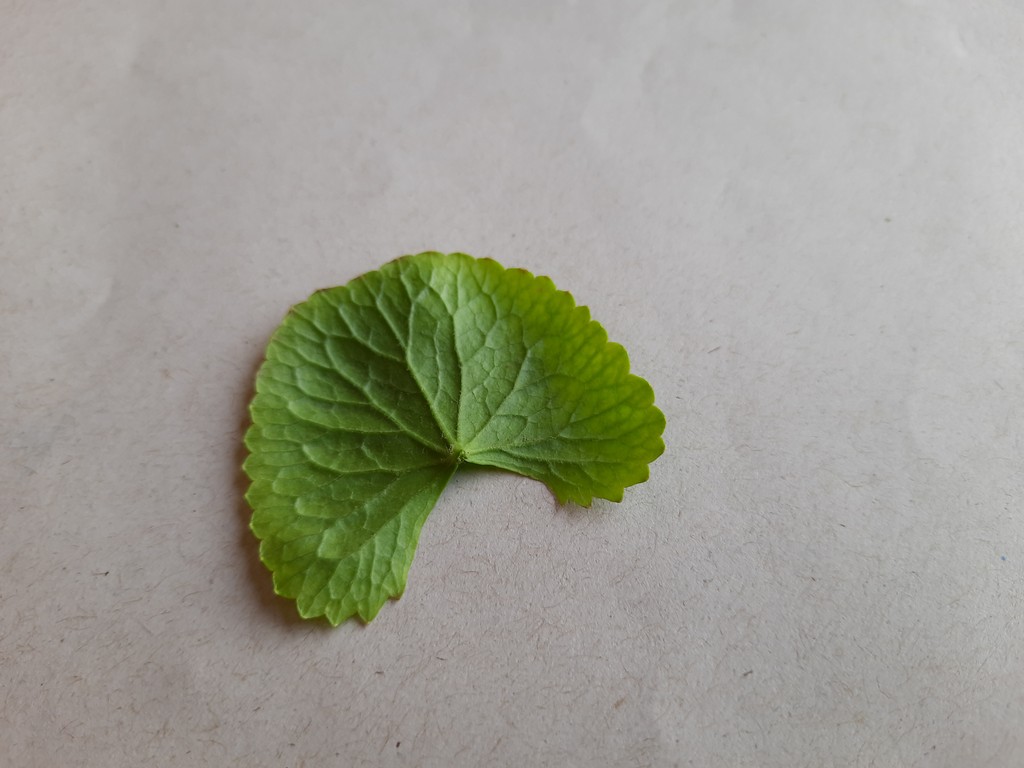
Label: Healthy